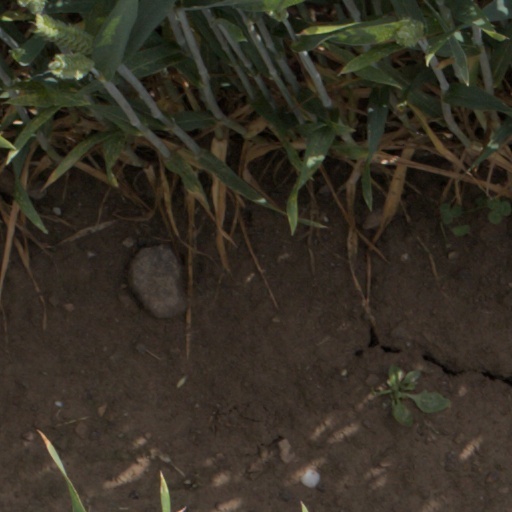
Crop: wheat